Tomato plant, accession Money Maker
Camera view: vertical (180 deg); turntable rotation: 90 degrees
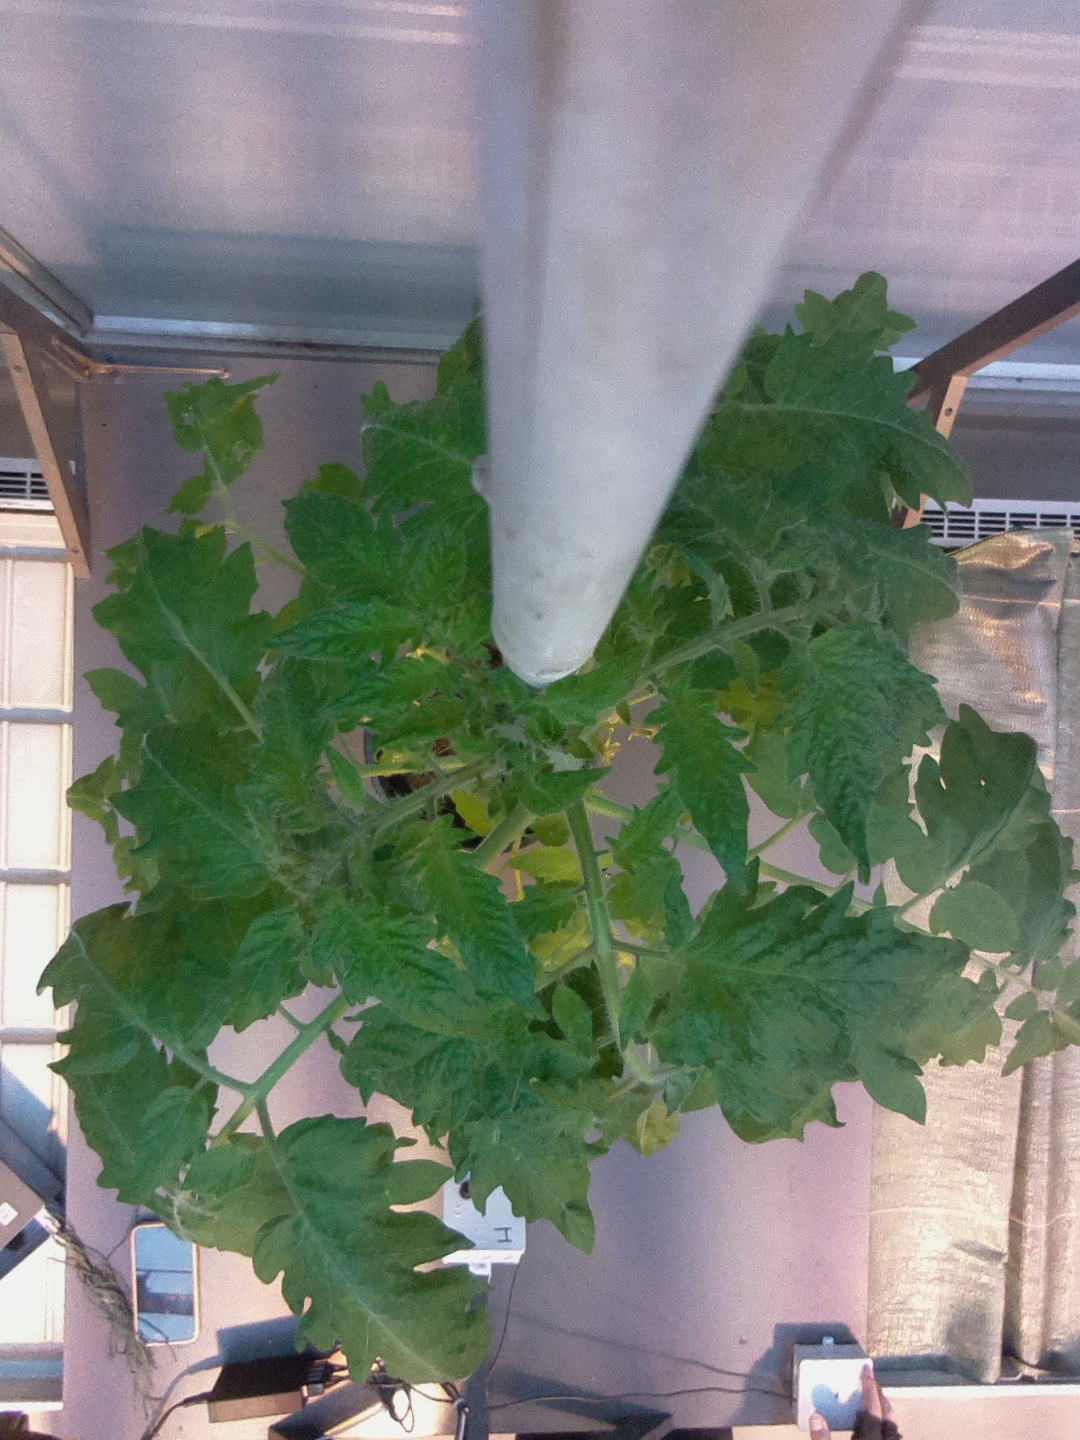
BBCH growth stage 55: 5 inflorescences visible